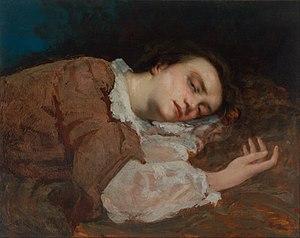
Les Demoiselles des bords de la Seine (été) est un tableau de Gustave Courbet, peint en 1856-1857 et exposé au Petit Palais à Paris.